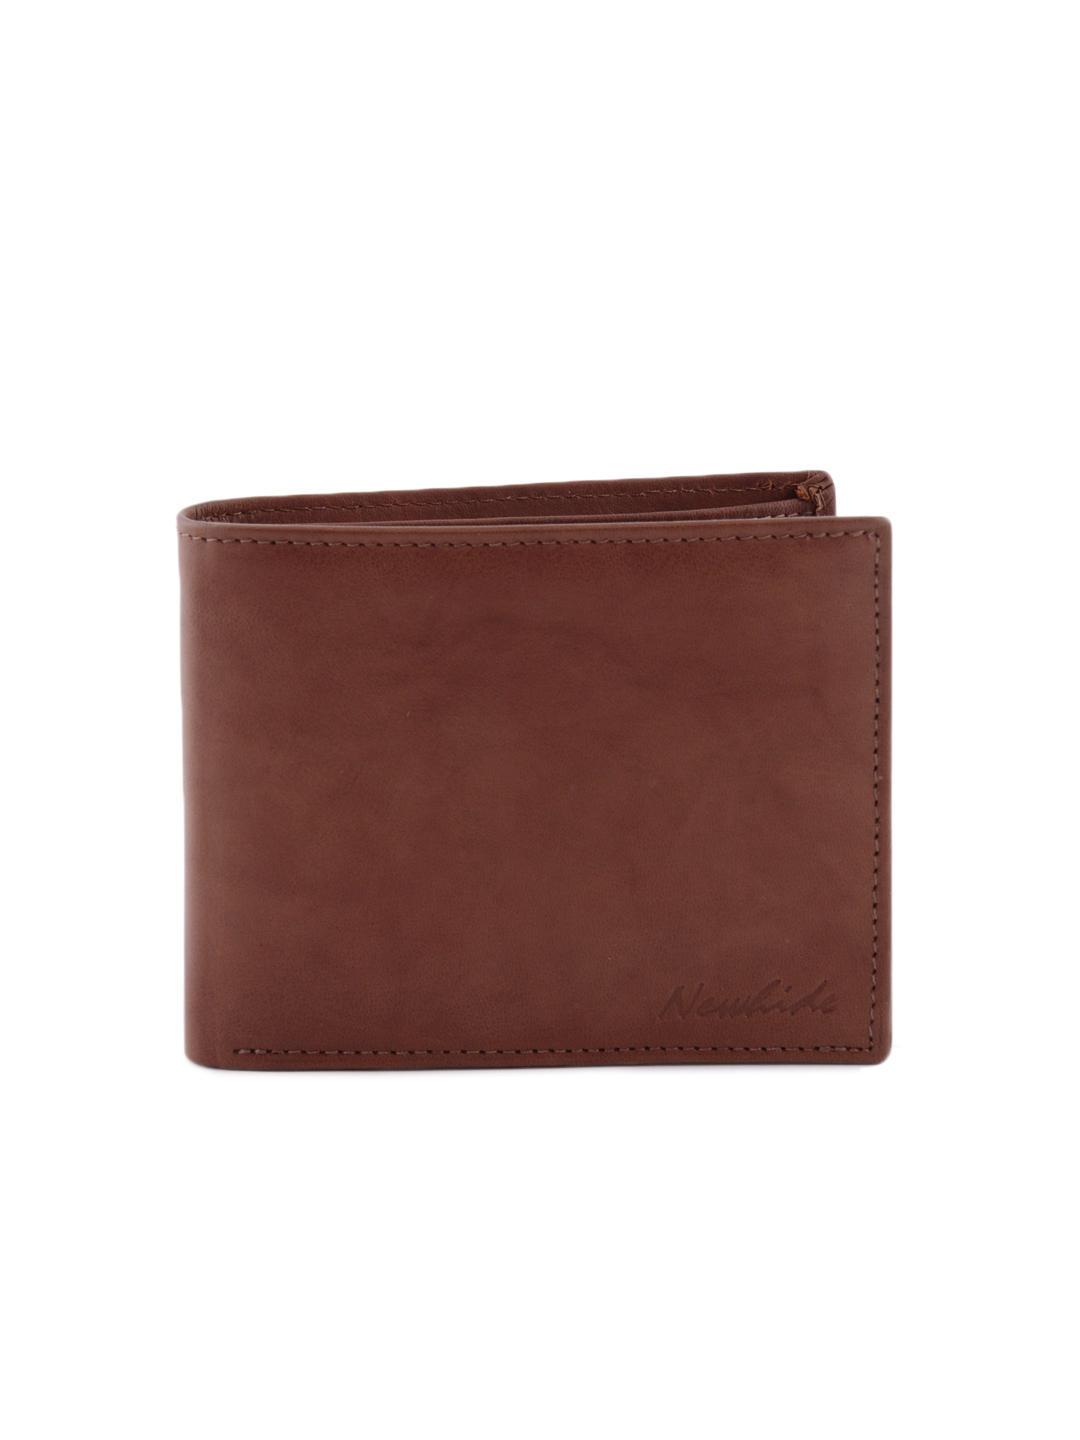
Newhide Brown Men Antique Wallet
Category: Accessories / Wallets / Wallets
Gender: Men
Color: Brown
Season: Fall 2011
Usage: Casual